University of Virginia secret societies

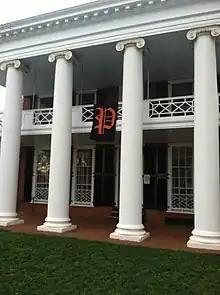
A banner with a scripted "P", representing the P.U.M.P.K.I.N. Society, hanging from a pavilion at the University of Virginia.

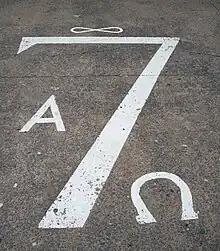
The sign of the Seven Society outside of Maury Hall

The Promethean Society, otherwise known as PRS, appeared sometime in 1953, though it hasn't been publicly recognized at UVA in recent years. It started as a way to recognize and highlight unsung heroes at UVA, though it's rumored that its secondary purpose is to connect individuals at the university who have demonstrated significant success or promise in their respective academic and career fields. The Promethean Society is said to still be active at UVA, challenging prospective new members by having them solve a series of trials to demonstrate their erudite nature and gain entry into the society.